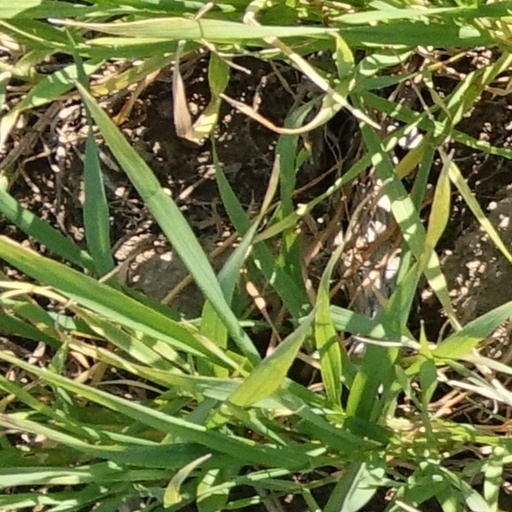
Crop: wheat